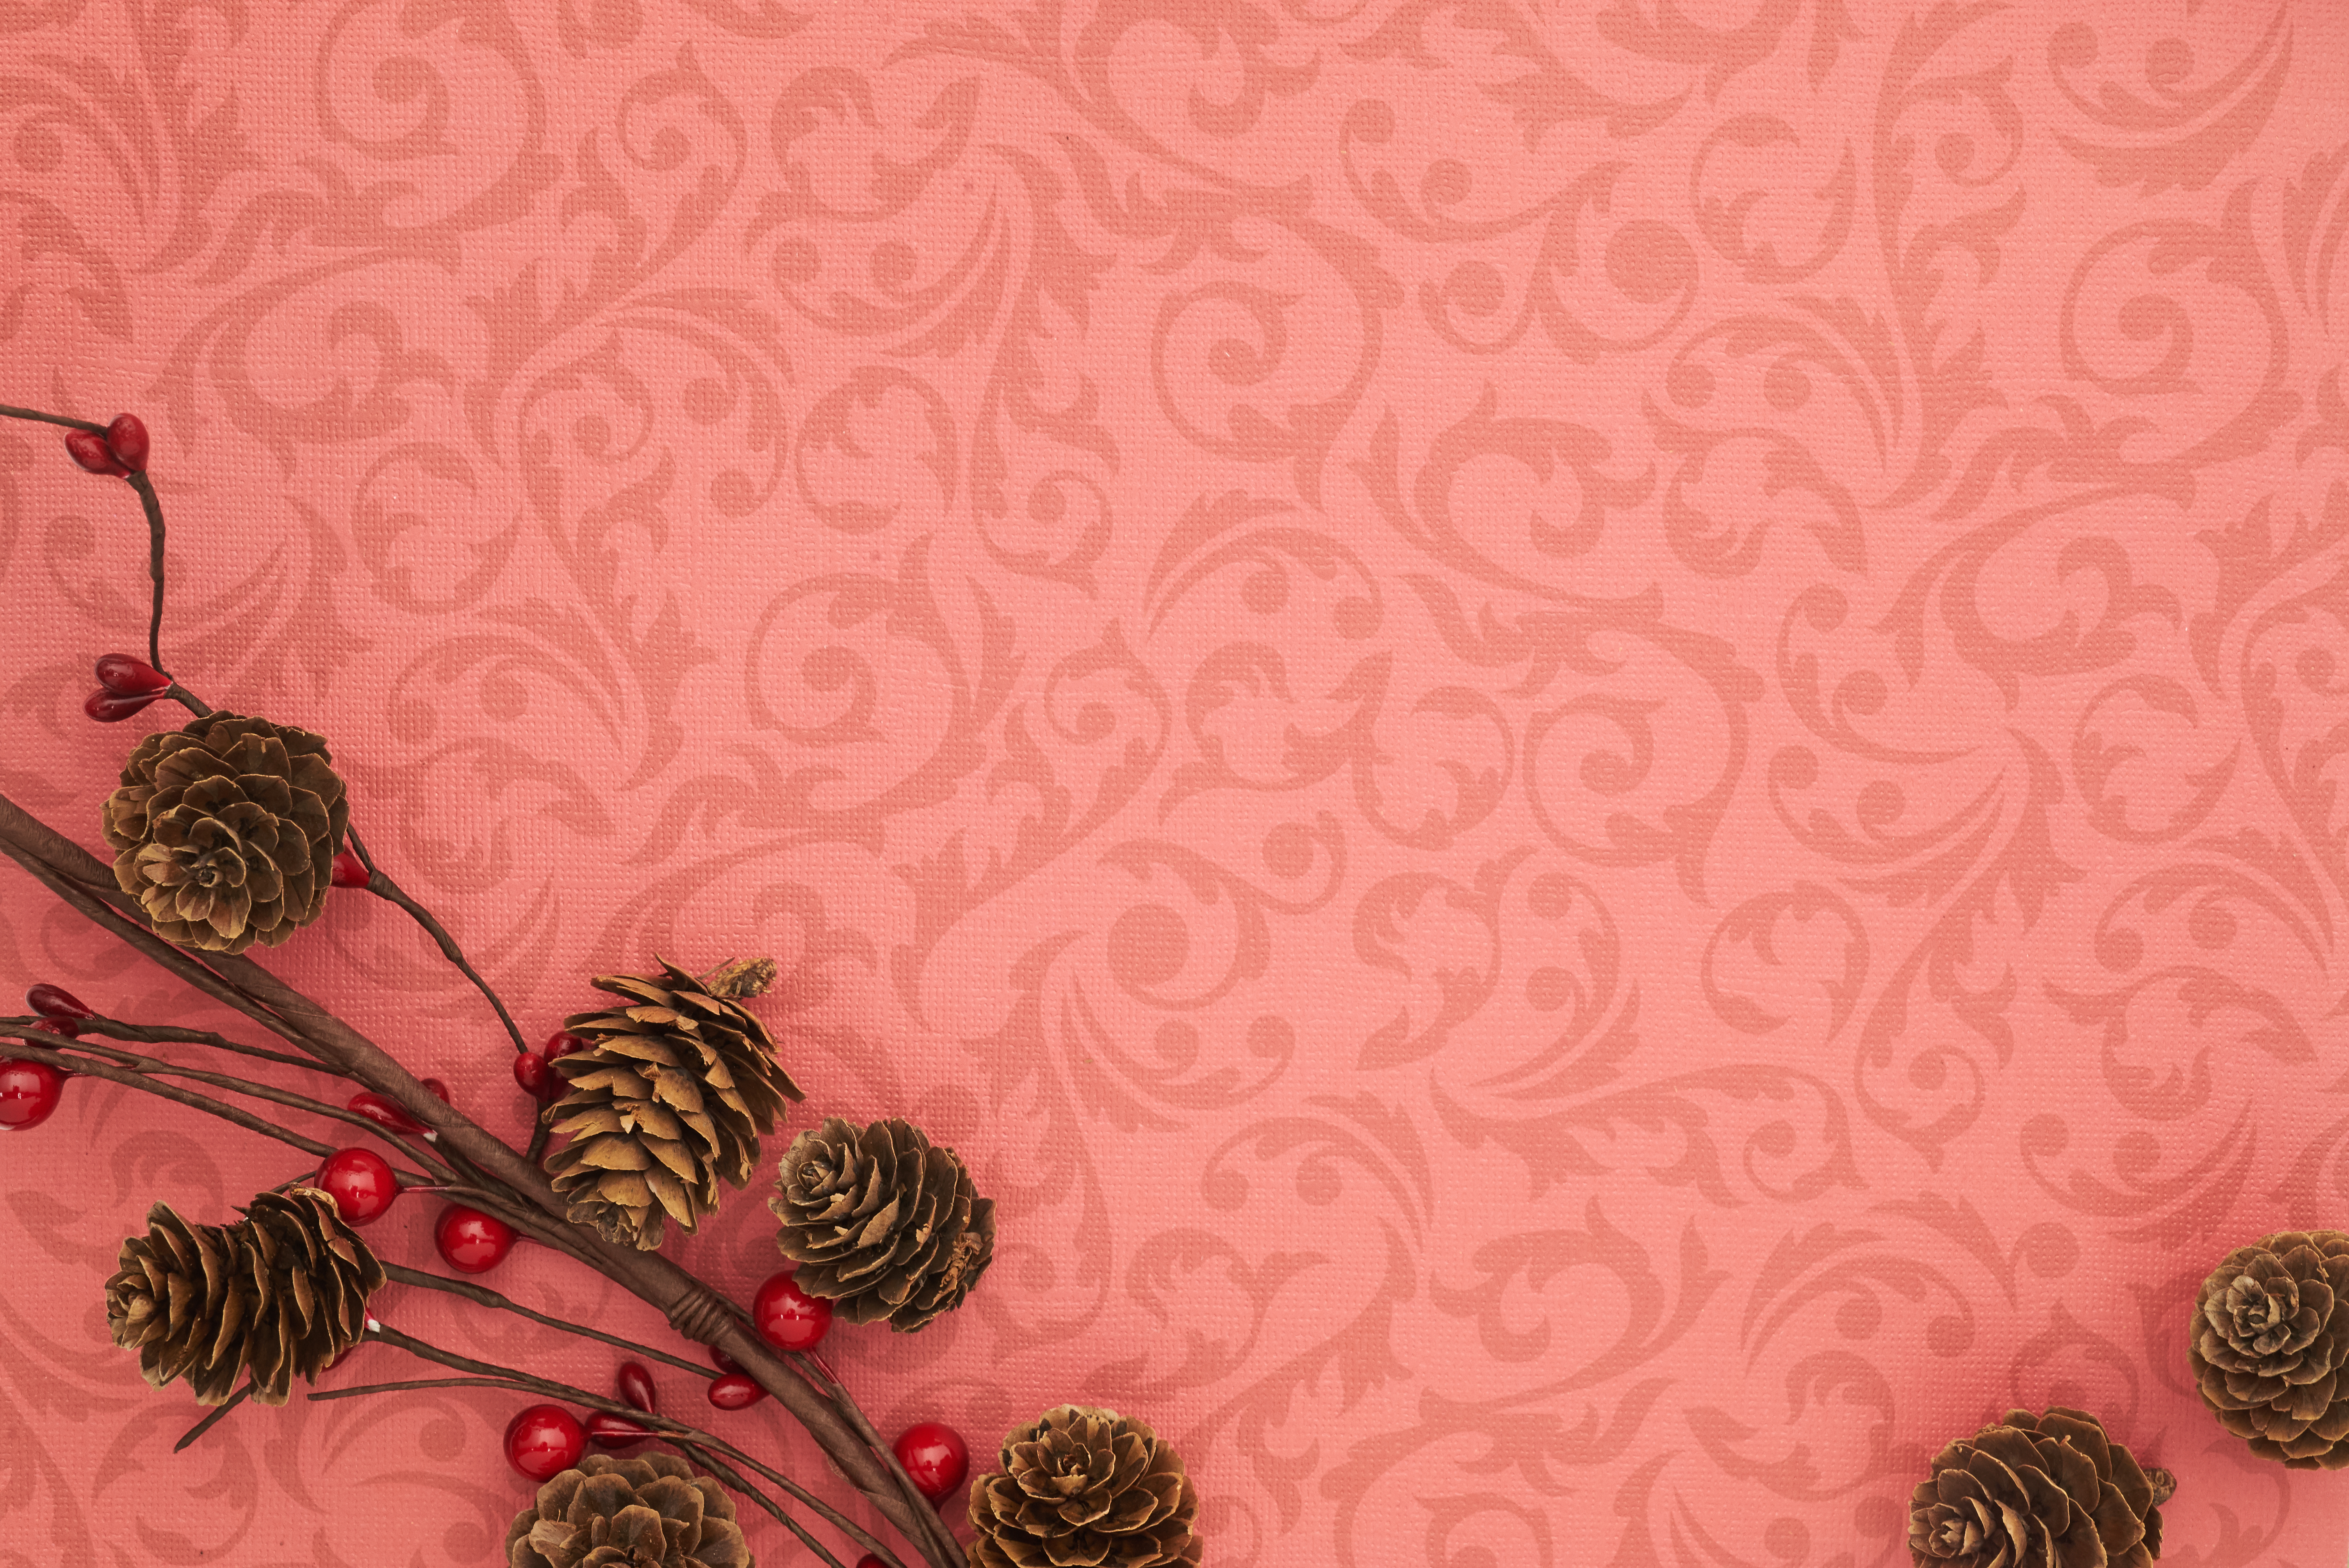
pattern, wallpaper, design, peach, natural material, circle, conifer cone, conifer, pine family, still life photography, pine, craft